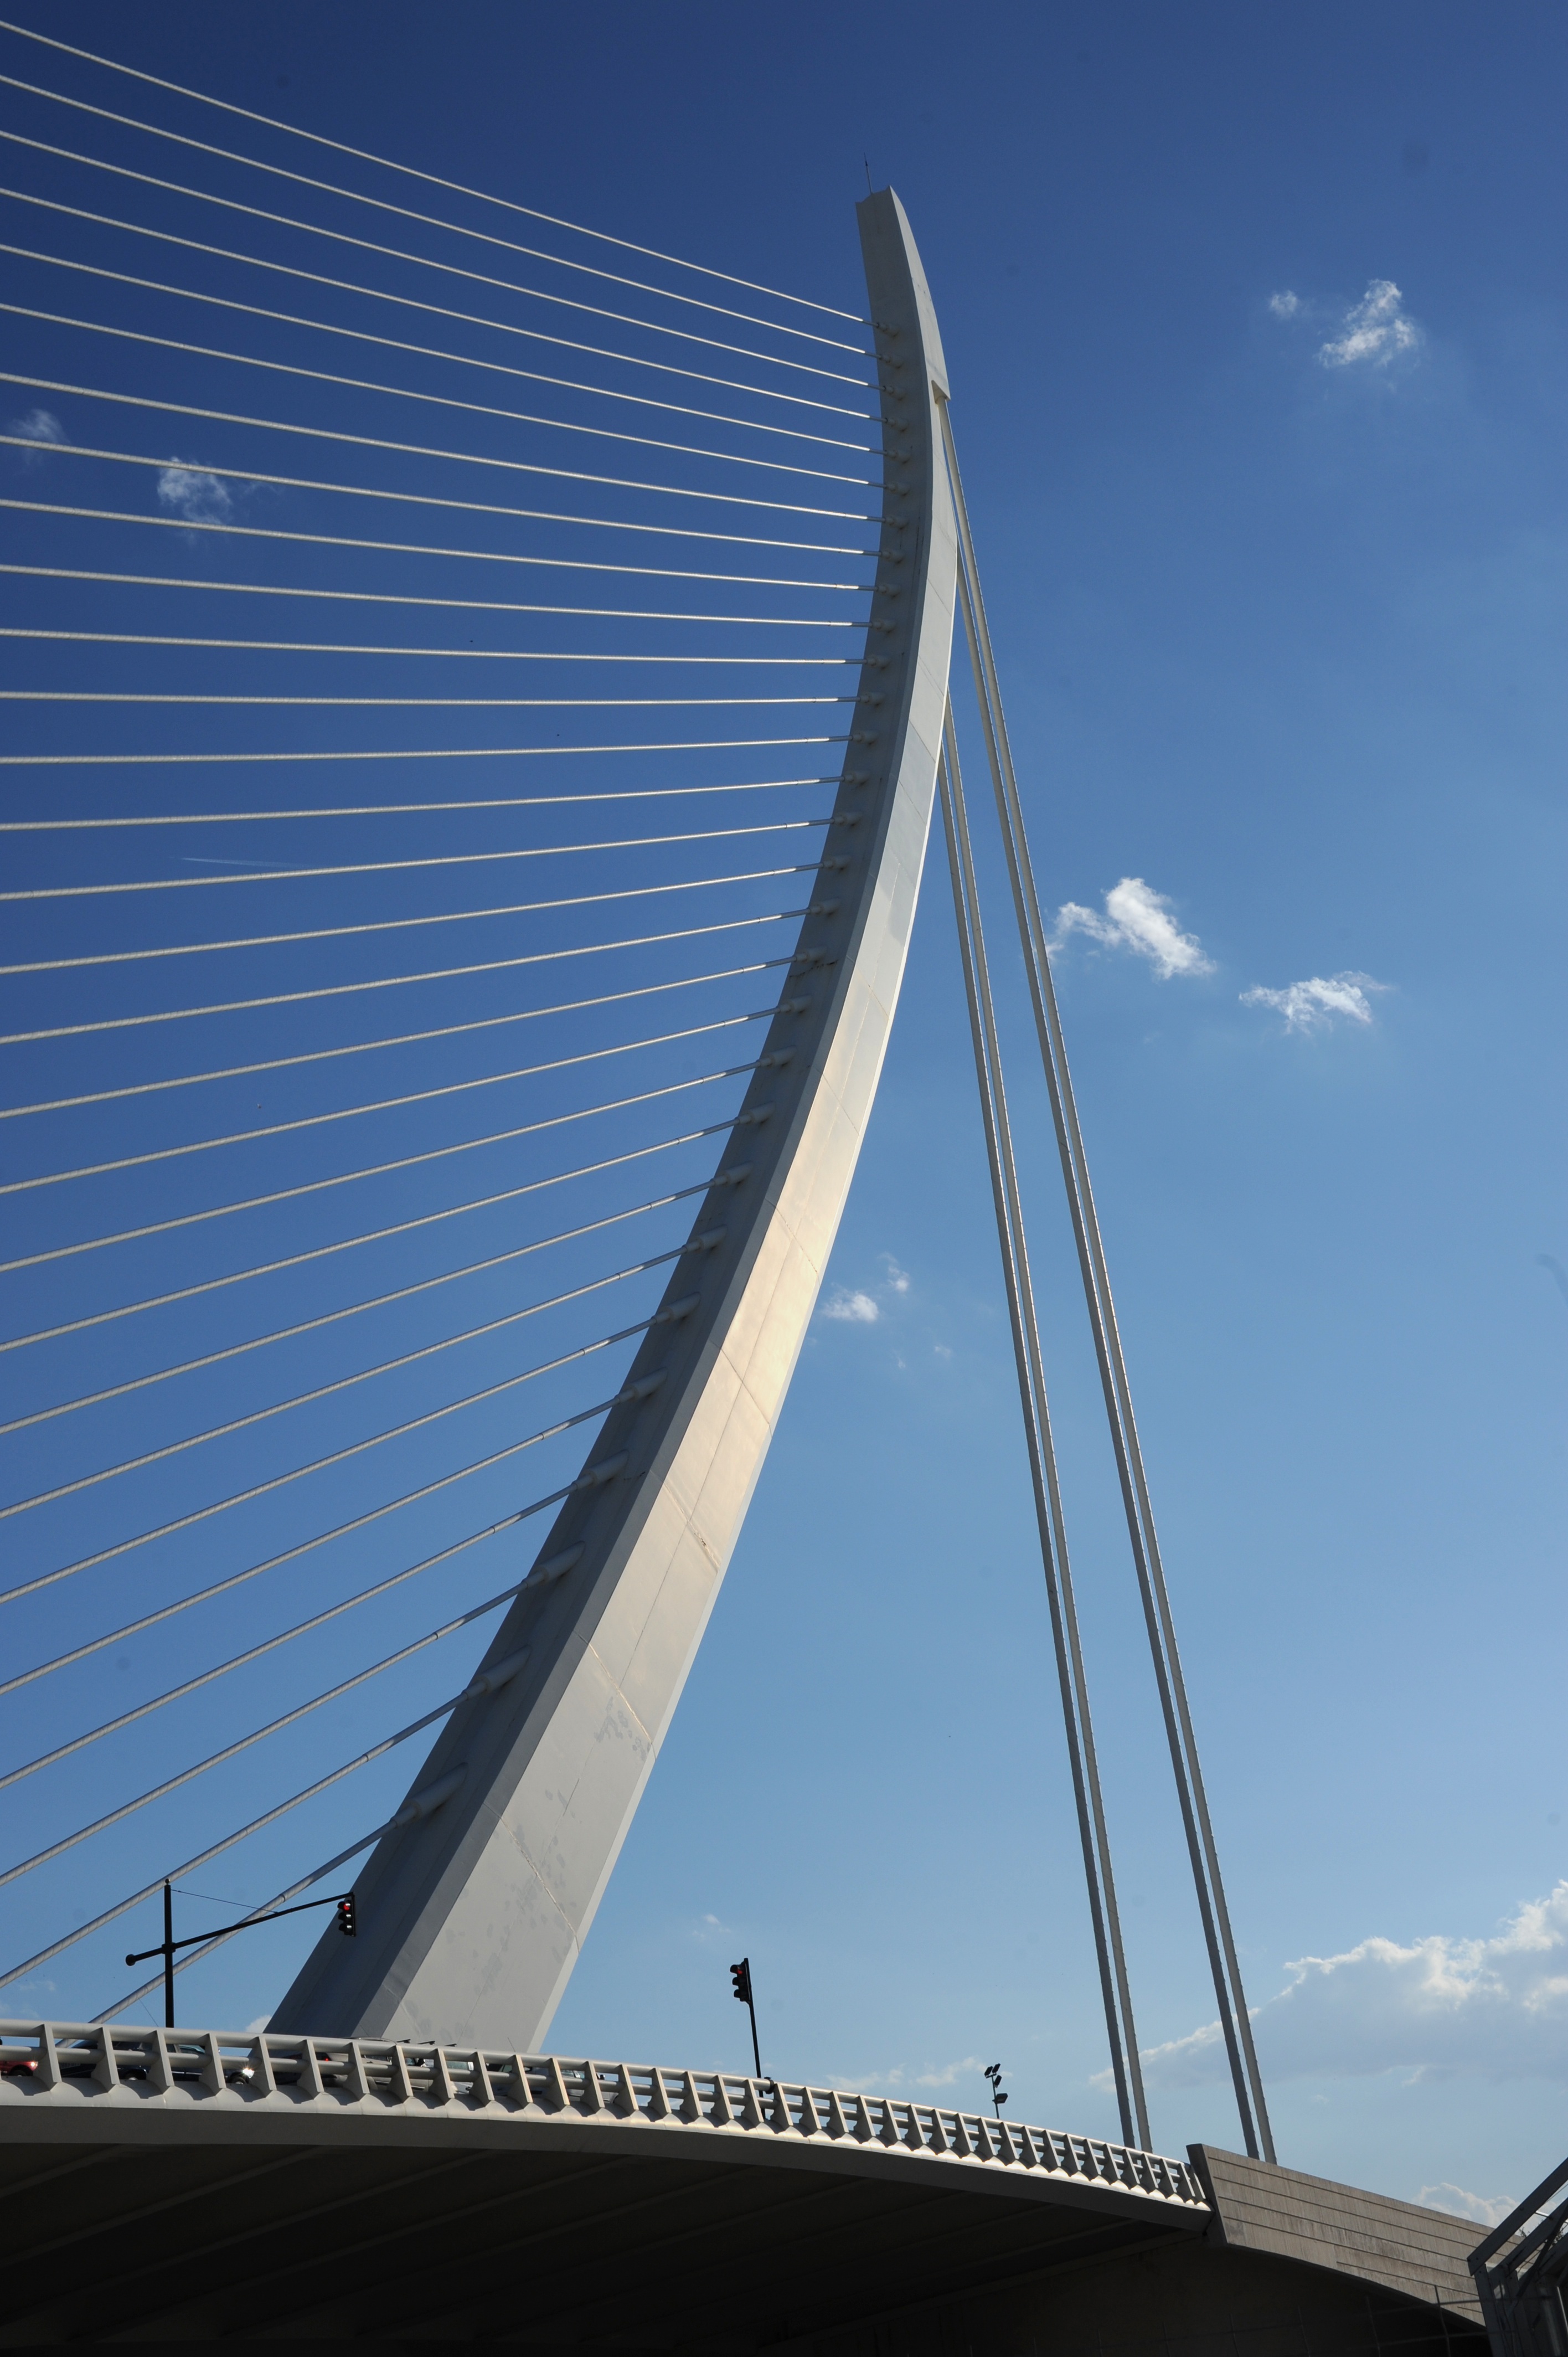
architecture, structure, sky, sun, bridge, building, city, skyscraper, travel, suspension bridge, line, museum, mast, landmark, blue, modern, blue sky, art, spain, beautiful, cinema, valencia, city trip, cable stayed bridge, margit wallner, neustadt, nonbuilding structure